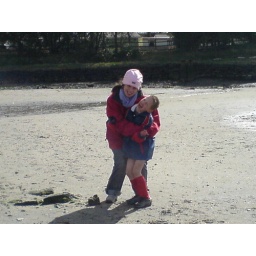
While returning to view his boat, he is attacked by a huge red cuddly animal with a pink head, Frightening